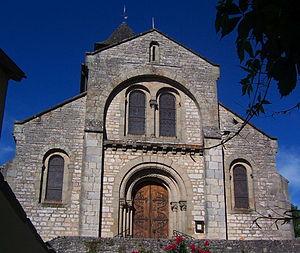
Église de Livernon (Lot - France).
Cet article recense une partie des monuments historiques du Lot, en France.
Cet article recense les monuments historiques français classés en 1910.
Livernon est une commune française, située dans le département du Lot en région Occitanie.